Michael Matheus

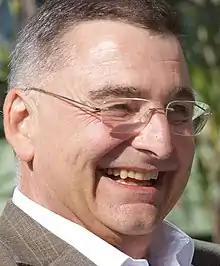
Michael Matheus, taken by Werner Maleczek during the 2014 autumn meeting of the Constance Working Group on the Reichenau

His research focuses on comparative studies of European history, especially of Germany and Italy in the High and Late Middle Ages, including the history of rural and urban settlements, the history of wine, the history of education and universities, the history of transport and trade, Christians and Muslims in southern Italy, the papacy, the Curia and Rome in the Renaissance. He also studies the history of national research cultures and their networking in international academic relations.